Hassi Messaoud

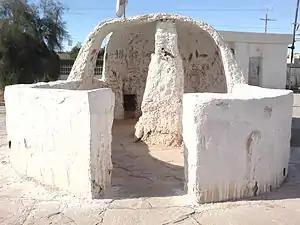
The Historical Hassi Messaoud Well

The Name Hassi Messaoud means "the well of Messaoud" in Arabic, named after Messaoud Rouabeh, a well-digger in the region. Before the discovery of oil in the region, Hassi Messaoud was not very populated. After discovering oil in the region in the 1950s the French built two petroleum bases. After the nationalization of oil and gas in the early 70s, the bases became property of Sonatrach (the national oil and gas company).